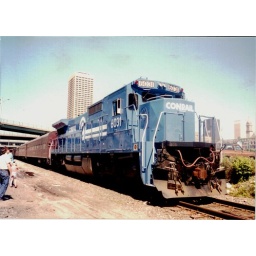
Excursion train with the Hsbc building in the background.